Jamie Marsh

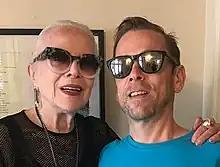
Jamie with Barbara Bain at The Actors Studio west

Jamie was born on September 17, 1966, at The Children's Aid Society of New York City to an unwed teenage mother. He was placed with a foster family who adopted him.